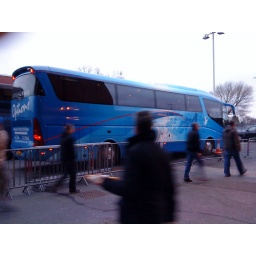
Blackburn Rovers turned up in a blue coach